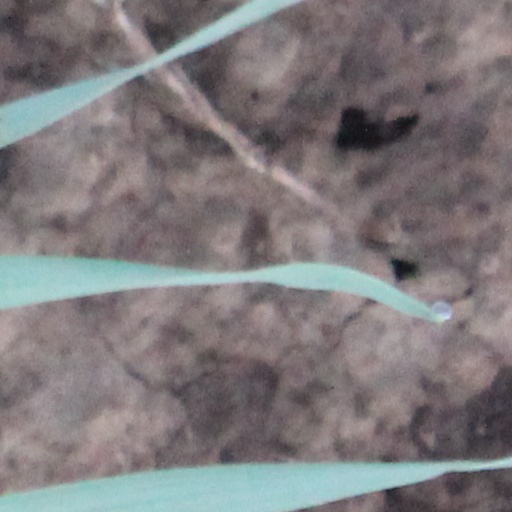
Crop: wheat